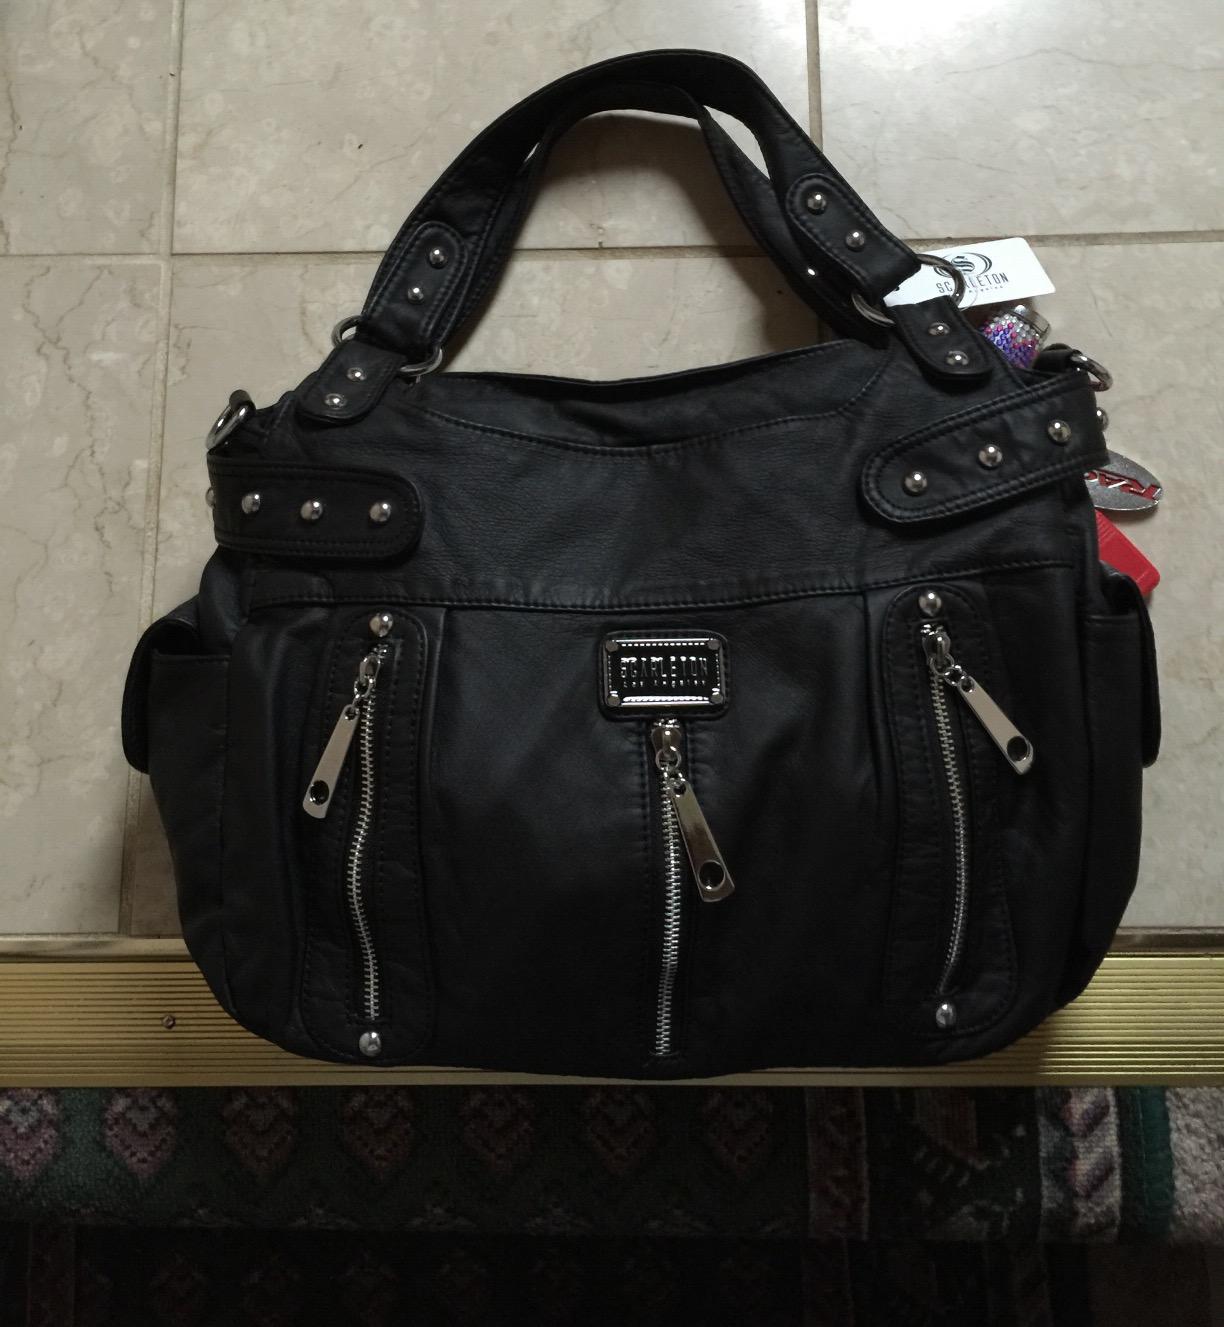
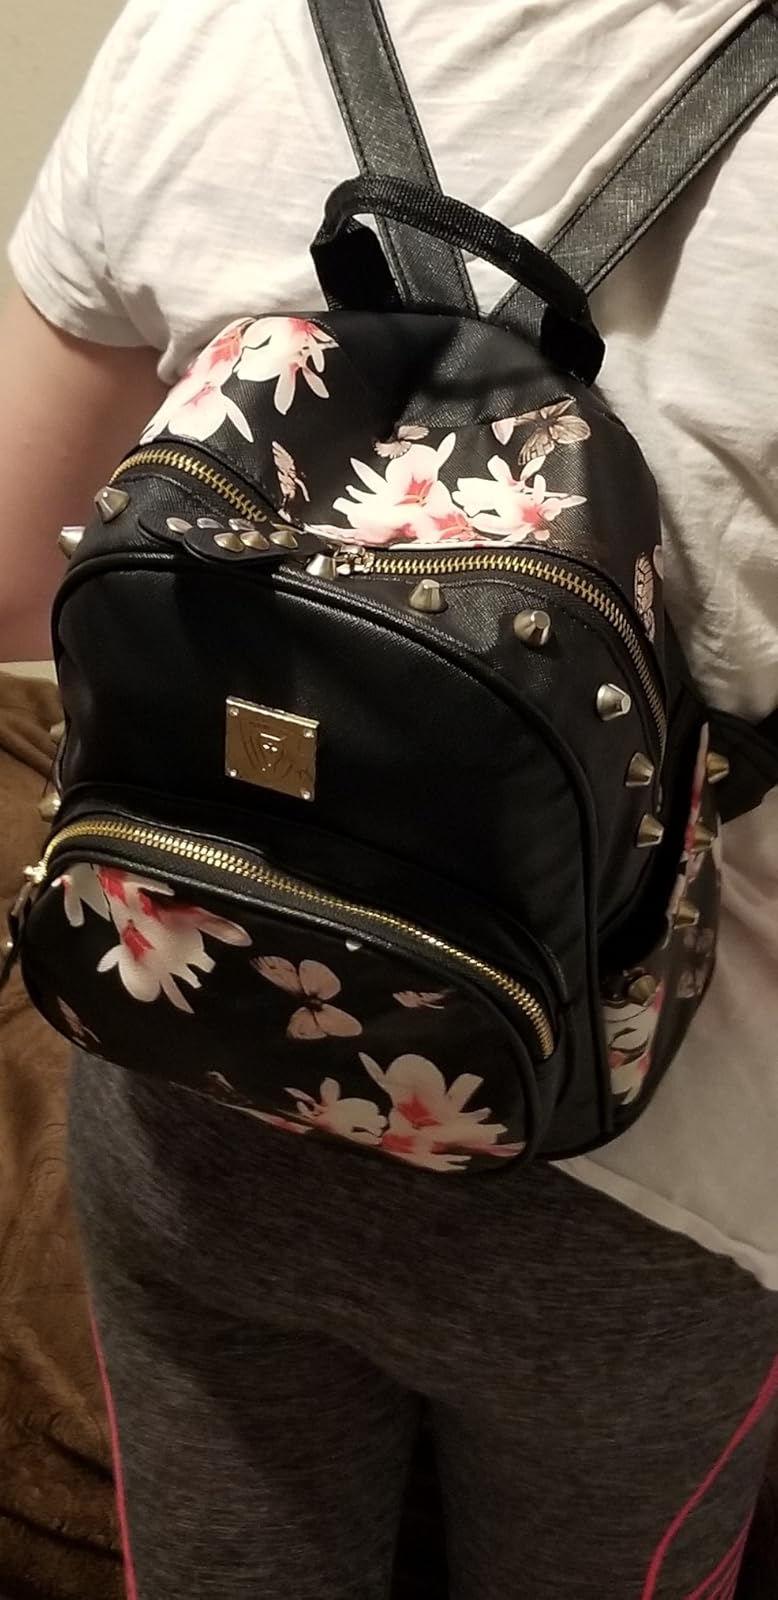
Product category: accessories_handbag
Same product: no